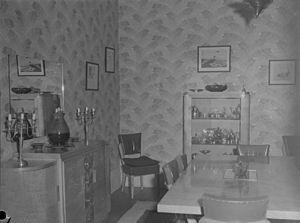
Nous voyons la salle à manger de la résidence de l'écrivain Victor Barbeau qui habite au 109, chemin de la Côte-Saint-Antoine à Westmount.
Victor Barbeau est un écrivain, un philosophe, un journaliste et un professeur québécois. Il est l'instigateur de l'Académie canadienne-française, devenue aujourd'hui l'Académie des lettres du Québec.